Gwyn Jenkins

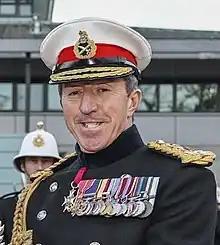
Jenkins in 2022

General Sir Gwyn Jenkins is a senior Royal Marines officer. Since 15 May 2025 he has served as the First Sea Lord and Chief of the Naval Staff.